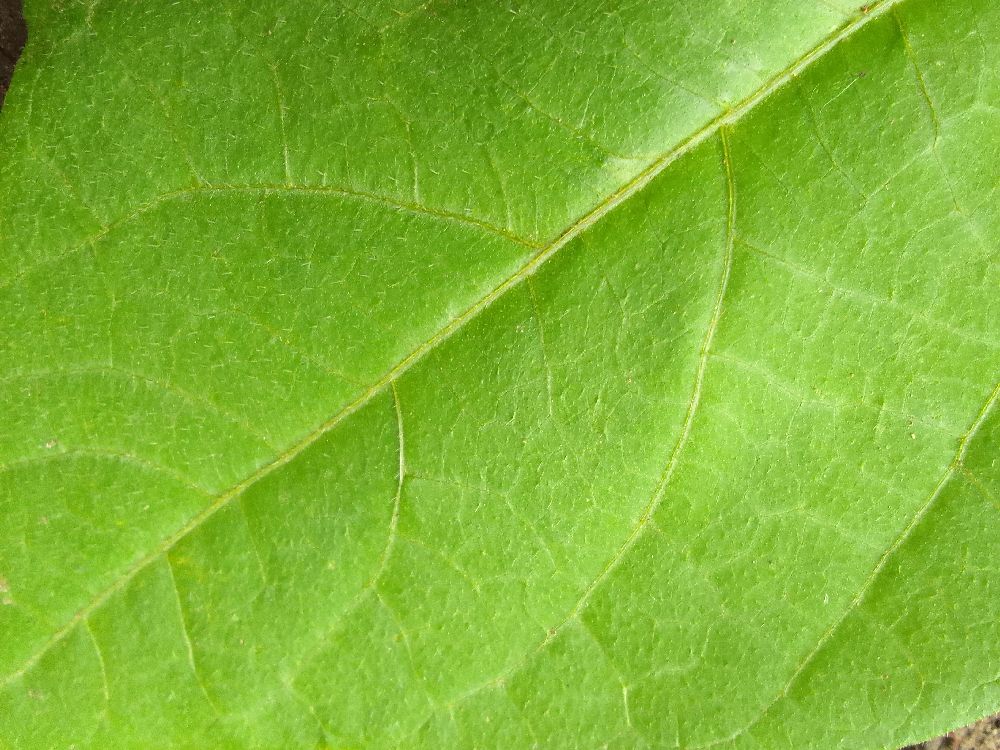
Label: healthy